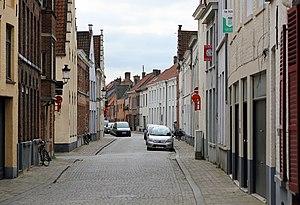
Bruges (Belgique)